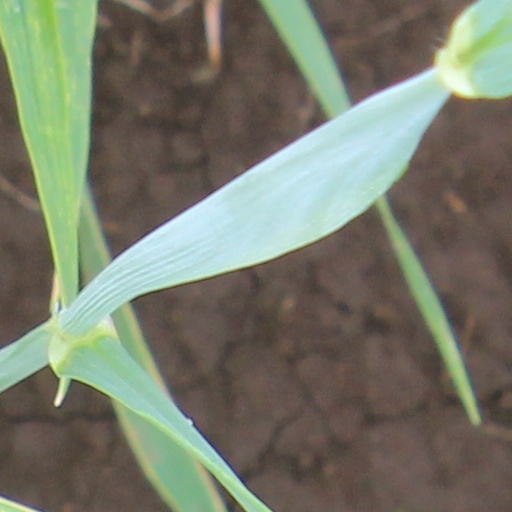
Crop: wheat